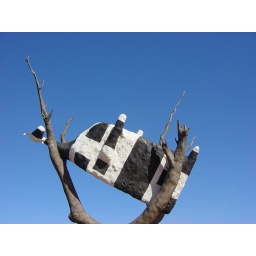
A cow in a tree